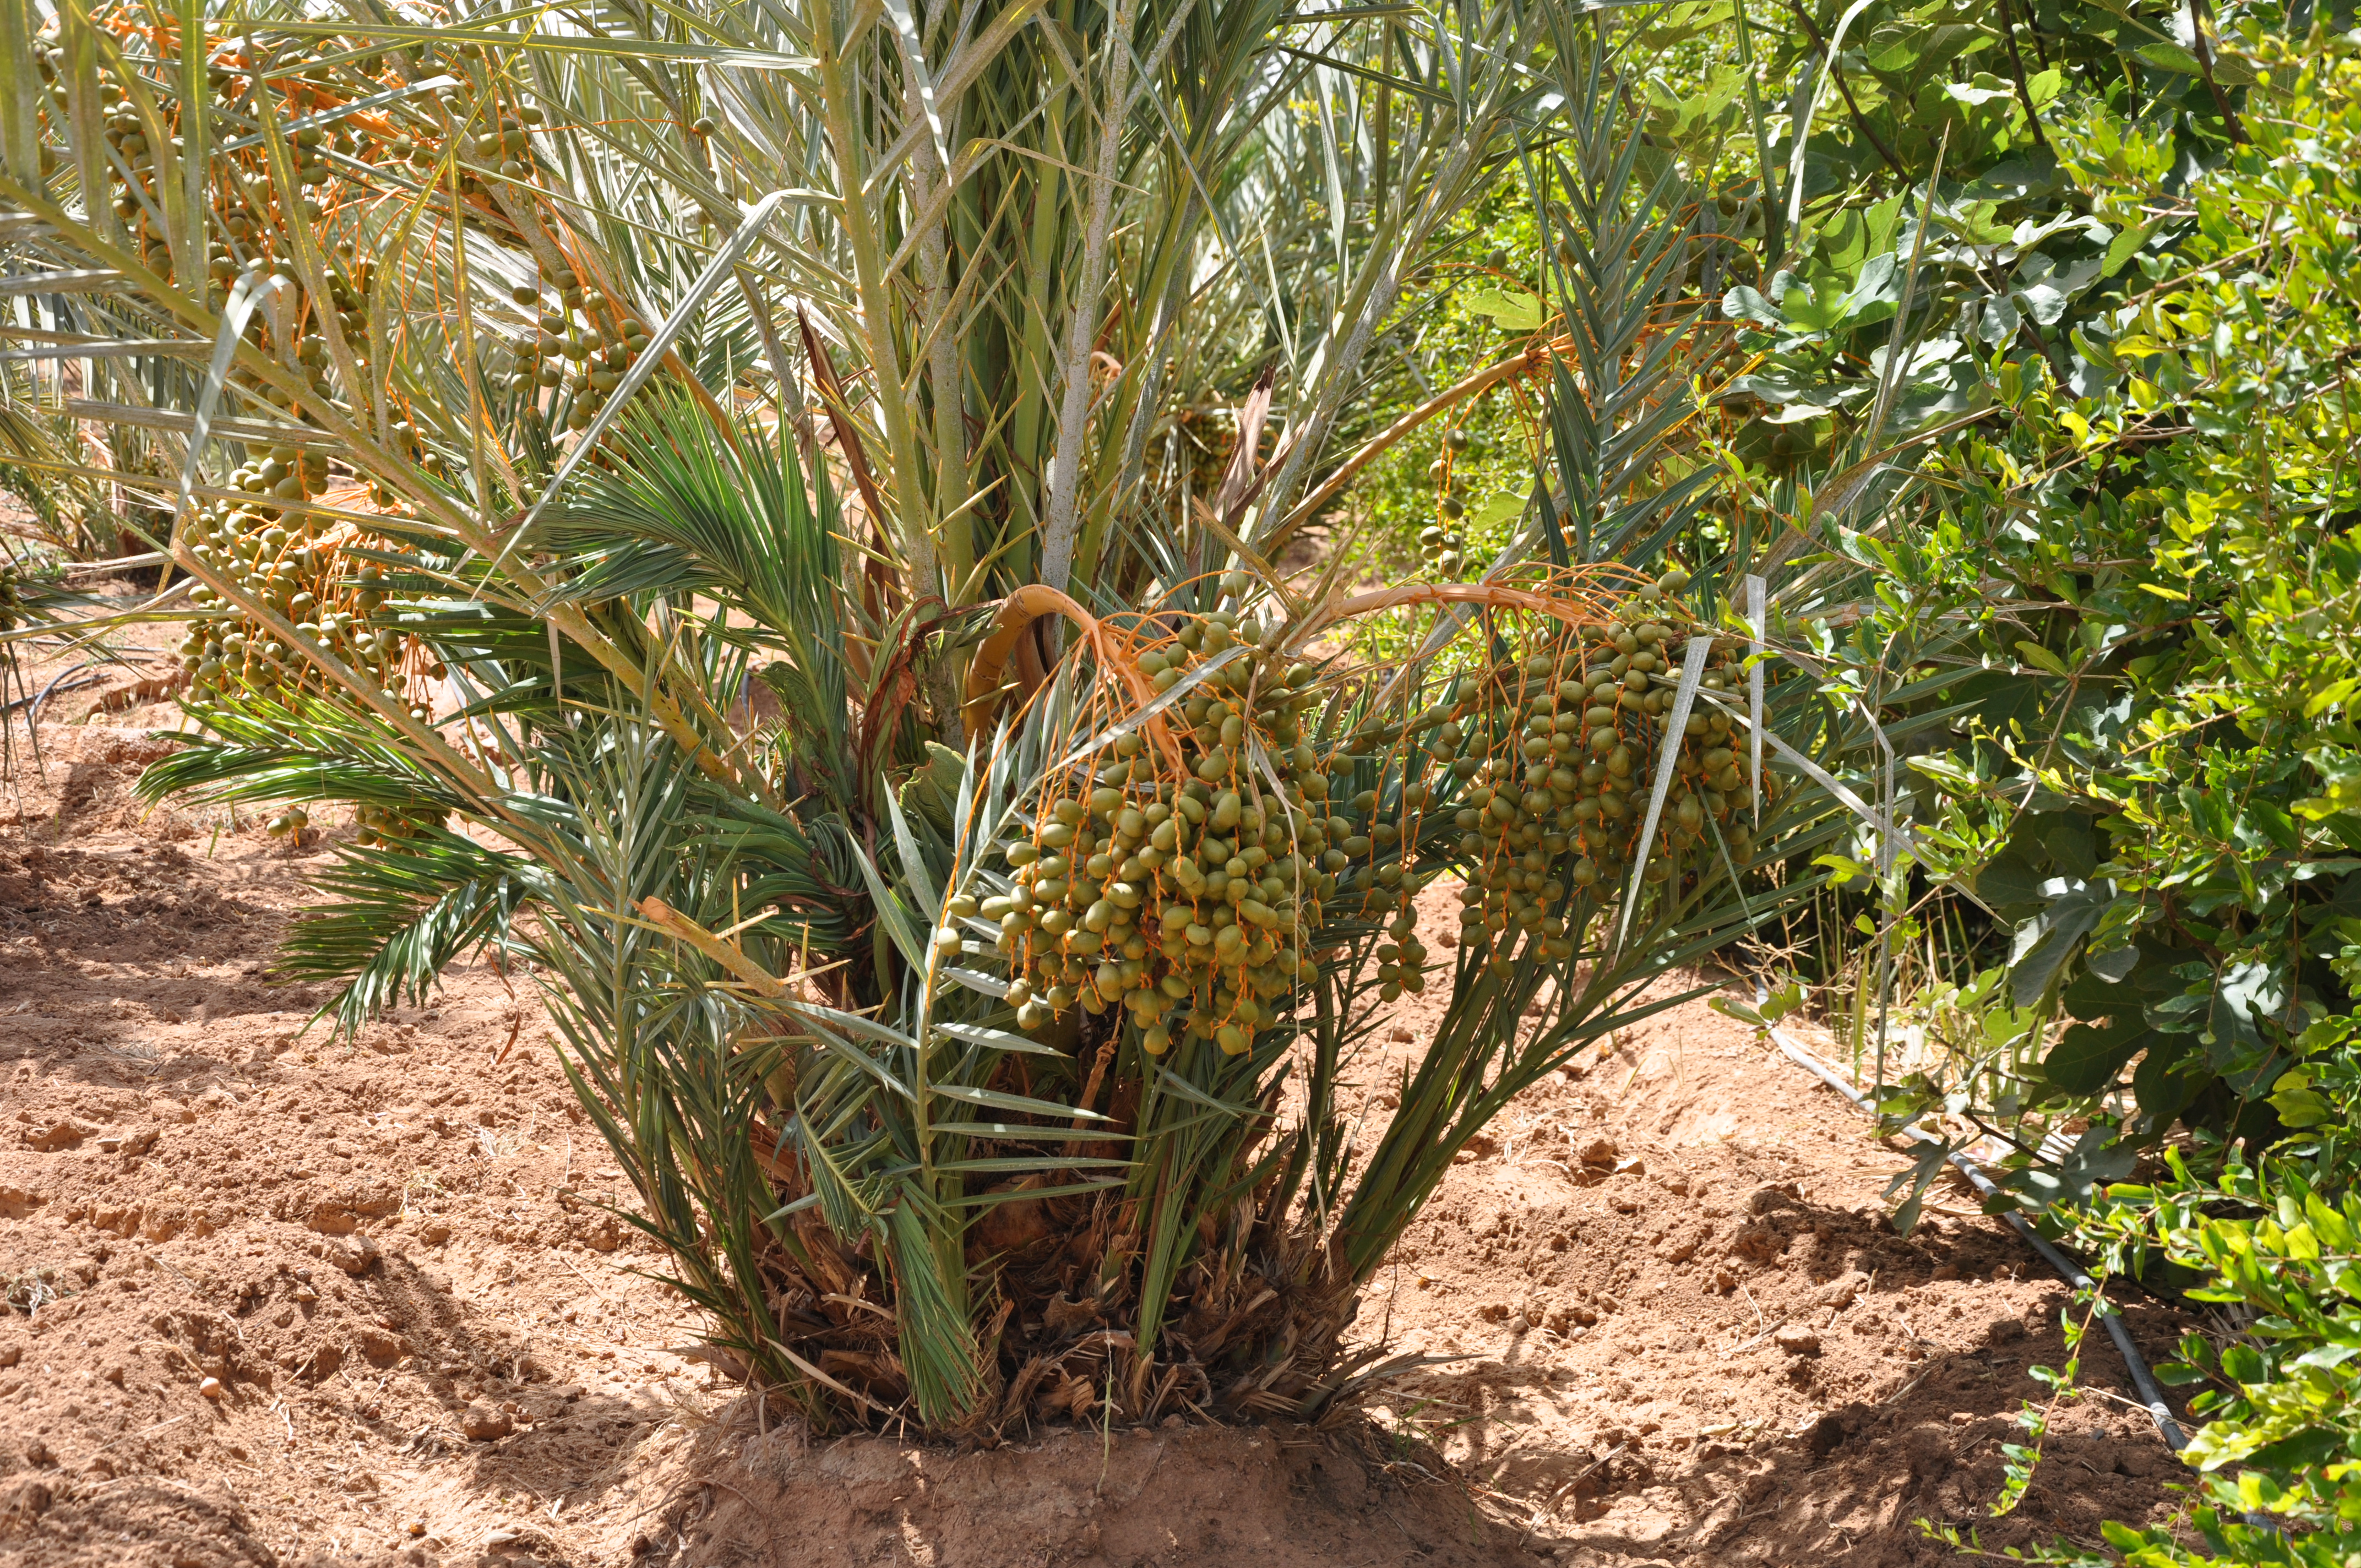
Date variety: Boufagous